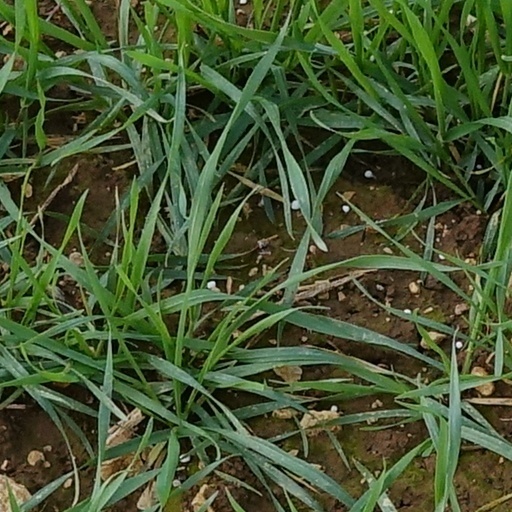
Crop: wheat